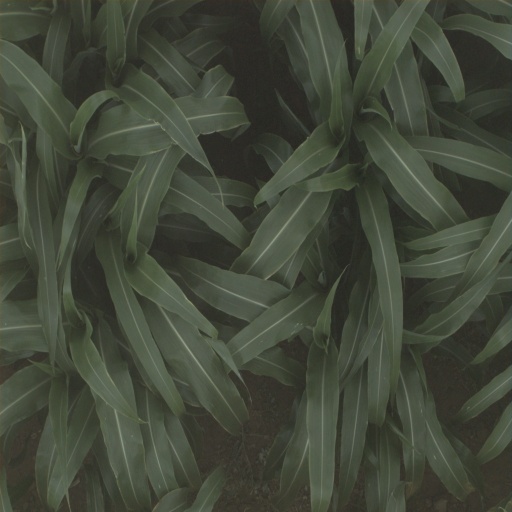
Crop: sorghum